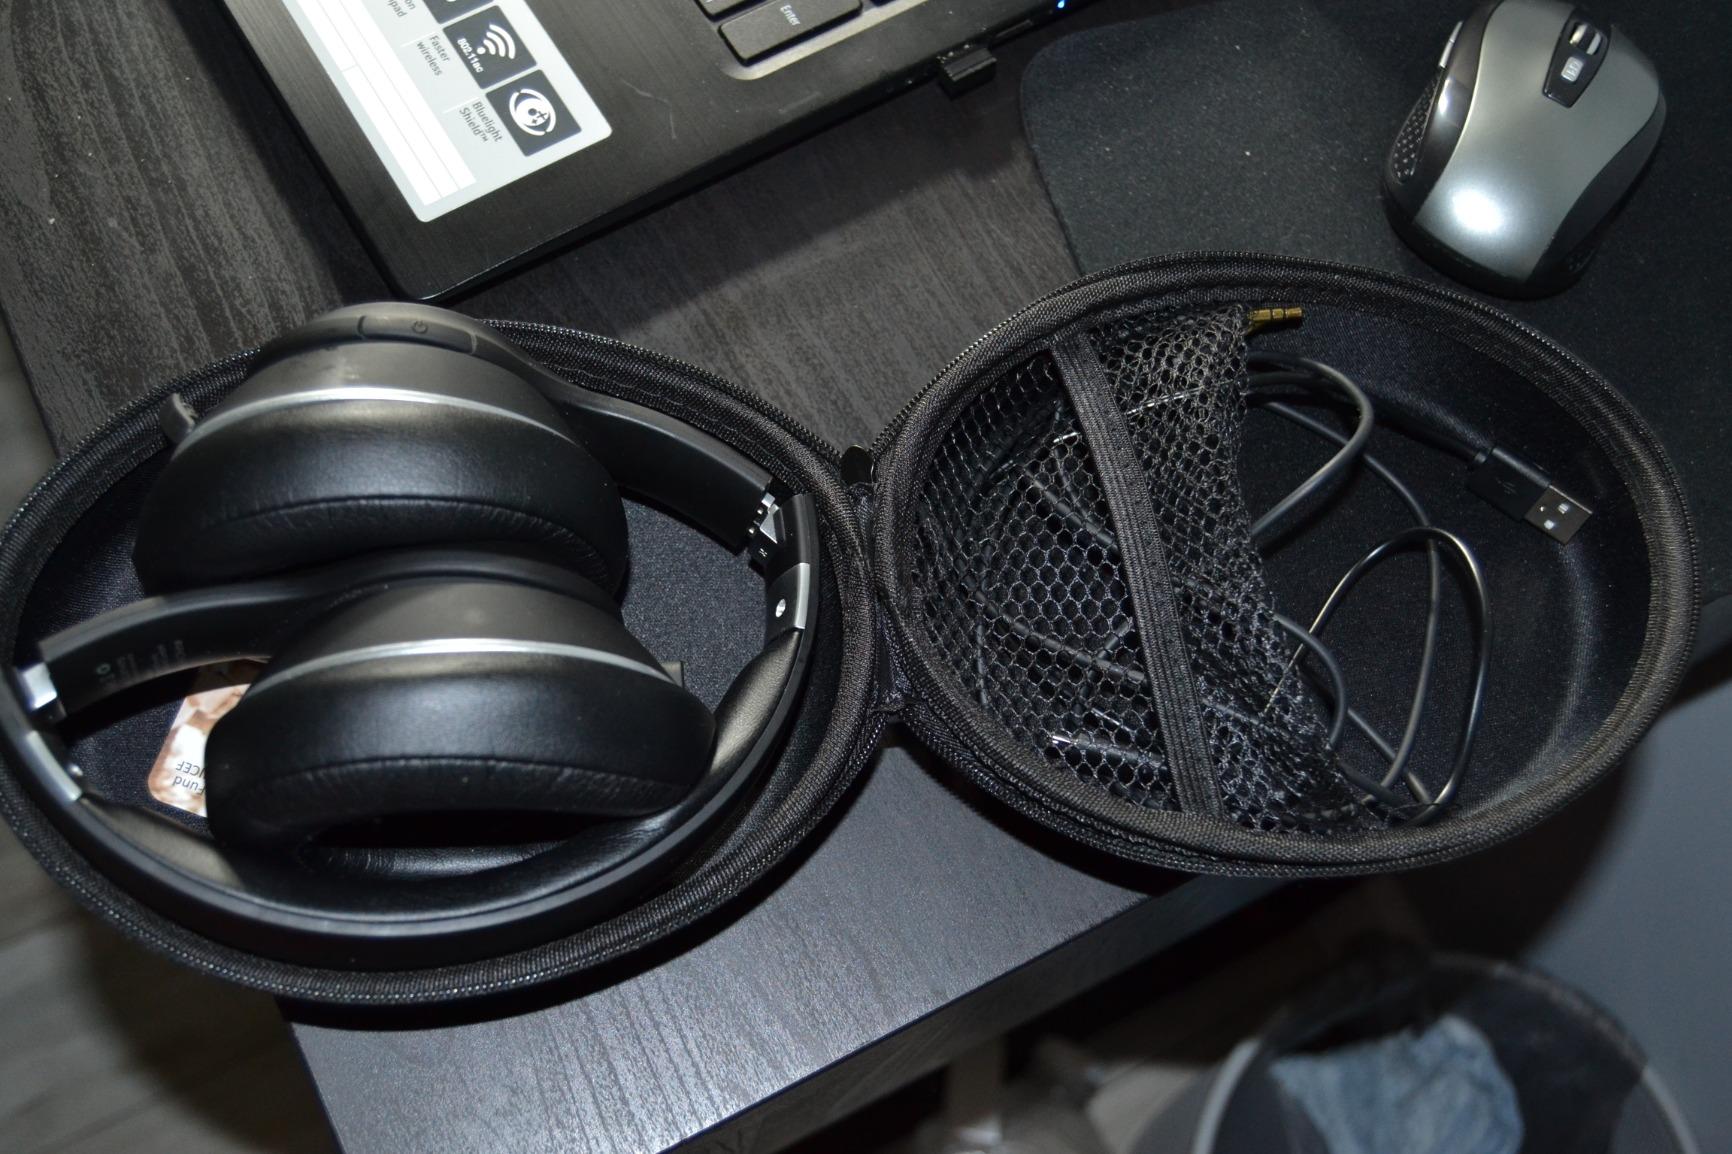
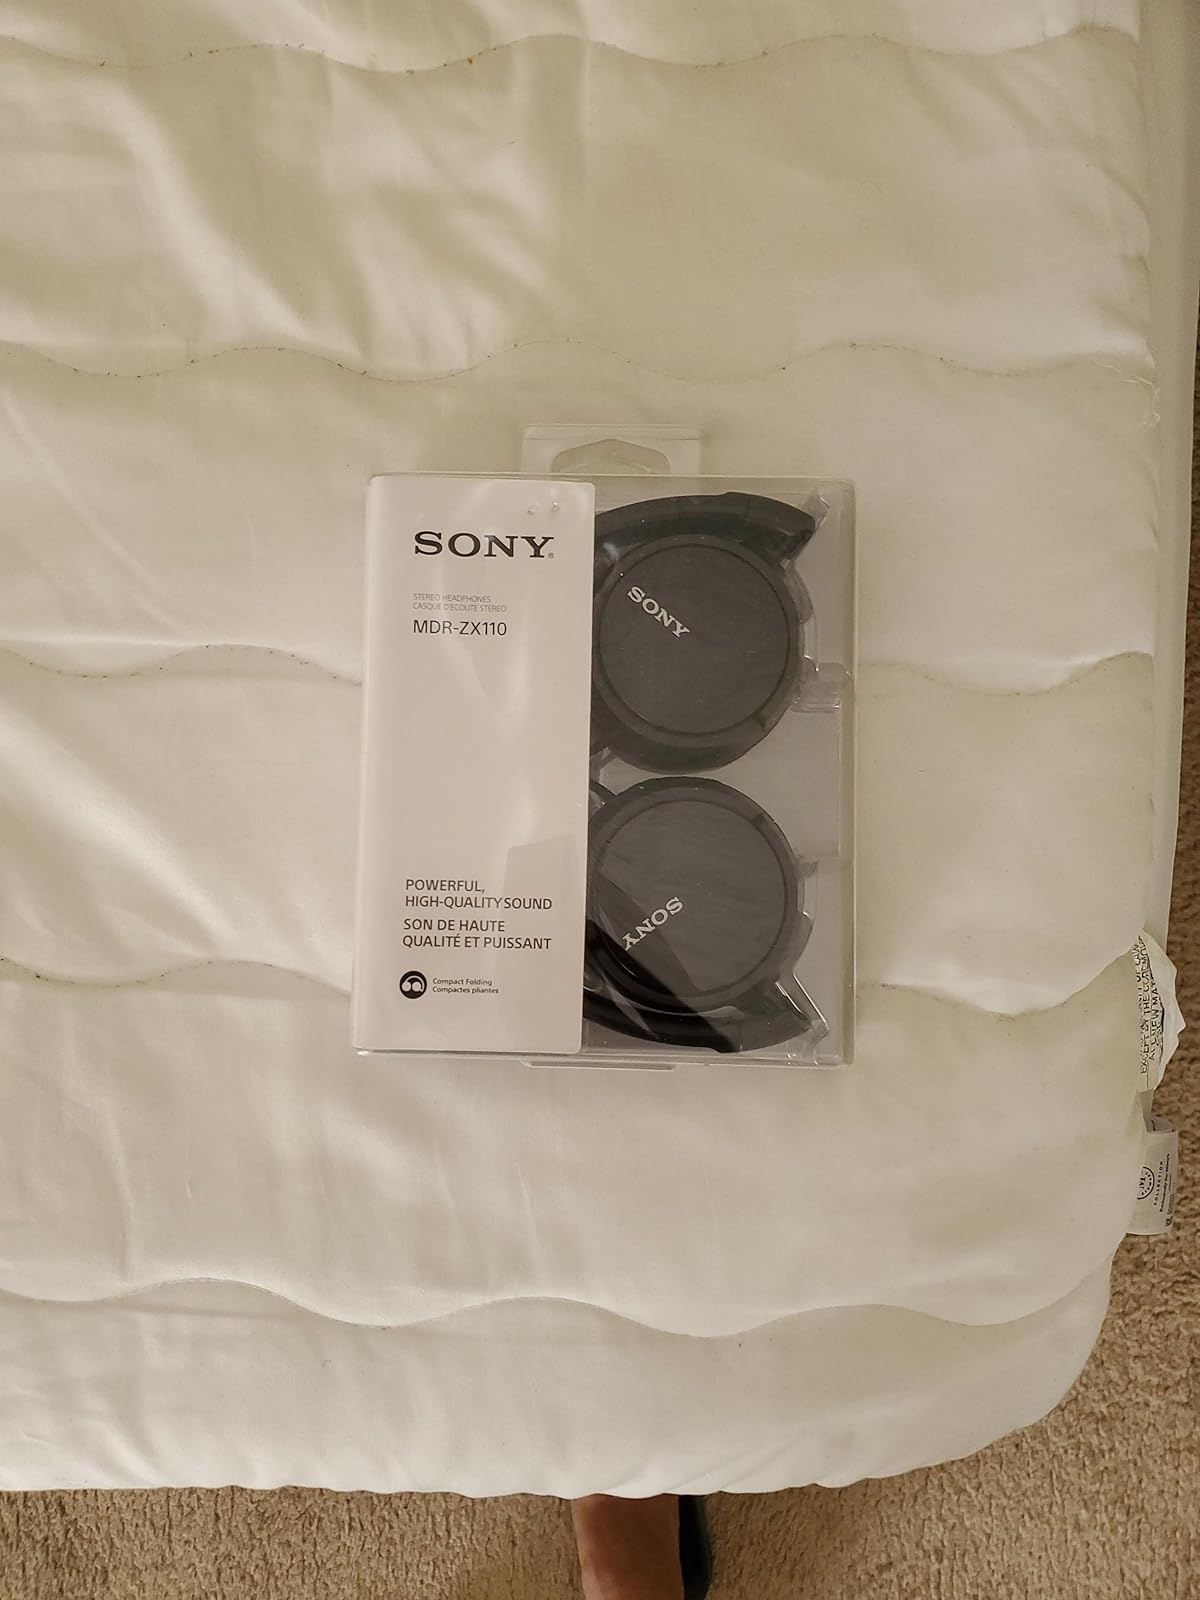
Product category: headphones
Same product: no